Goseibai Shikimoku

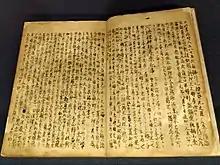
A copy of the Goseibai Shikimoku transcribed in the 17th century. Collection of the Tōyō Bunko, Tokyo.

The Goseibai Shikimoku (御成敗式目) or the Formulary of Adjudications was the legal code of the Kamakura shogunate in Japan, promulgated by third shikken Hōjō Yasutoki on 27 August 1232. It is also called Jōei Shikimoku (貞永式目) after the era name.